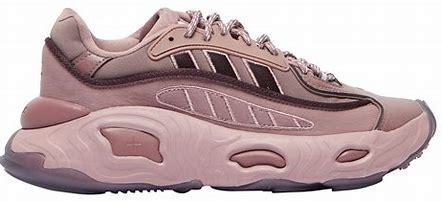
Brand: Adidas
Model: Oznova